Joseph Holland (actor)

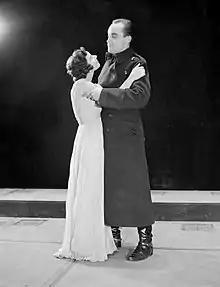
Holland (with Evelyn Allen) in a 1937 production of "Julius Caesar"

Joseph Holland (August 30, 1910 – December 28, 1994) was an American actor of stage and screen who was principally known for his work in the theatre. Active on Broadway from 1935 through 1957, he was particularly admired for his performances in the plays of William Shakespeare. He was notably a founding member of John Houseman and Orson Welles' Mercury Theatre in 1937; performing the title role in Shakespeare's "Julius Caesar" for the first play mounted by that company. During that production he was seriously wounded by Welles, in the role of Brutus, who stabbed him in the chest and arm with a steel knife in the famous Act 3 Scene 1 betrayal. After a month of recovery, he returned to the production. Holland went on to create roles in original works by playwrights Maxwell Anderson, Lindsay and Crouse, Elsie Schauffler, and Robert E. Sherwood. He worked periodically on television as a guest actor from 1949 through 1961 on a variety of programs, and appeared in a minor supporting role in the 1958 film "Rally Round the Flag, Boys!".